Miami Hurricanes football

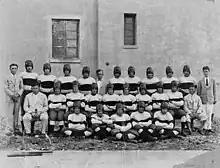
The first University of Miami football team in 1926

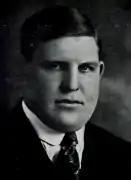
Cub Buck, a former NFL player with the Canton Bulldogs and Green Bay Packers, coached the University of Miami football team in the 1927 and 1928 seasons.

The University of Miami football program began with a freshman team in 1926. The program's first game was a 7–0 victory over Rollins College on October 23, 1926 before 304 fans. Under the guidance of head coach Howard "Cub" Buck, a former NFL player, the freshman team posted an undefeated 8–0 record in its inaugural season. Two of Miami's wins in 1926 came against the University of Havana, one on Thanksgiving Day in Miami and one in Havana, Cuba, on Christmas Day. The Hurricanes won both games against the University of Havana by an identical shutout score of 23–0.